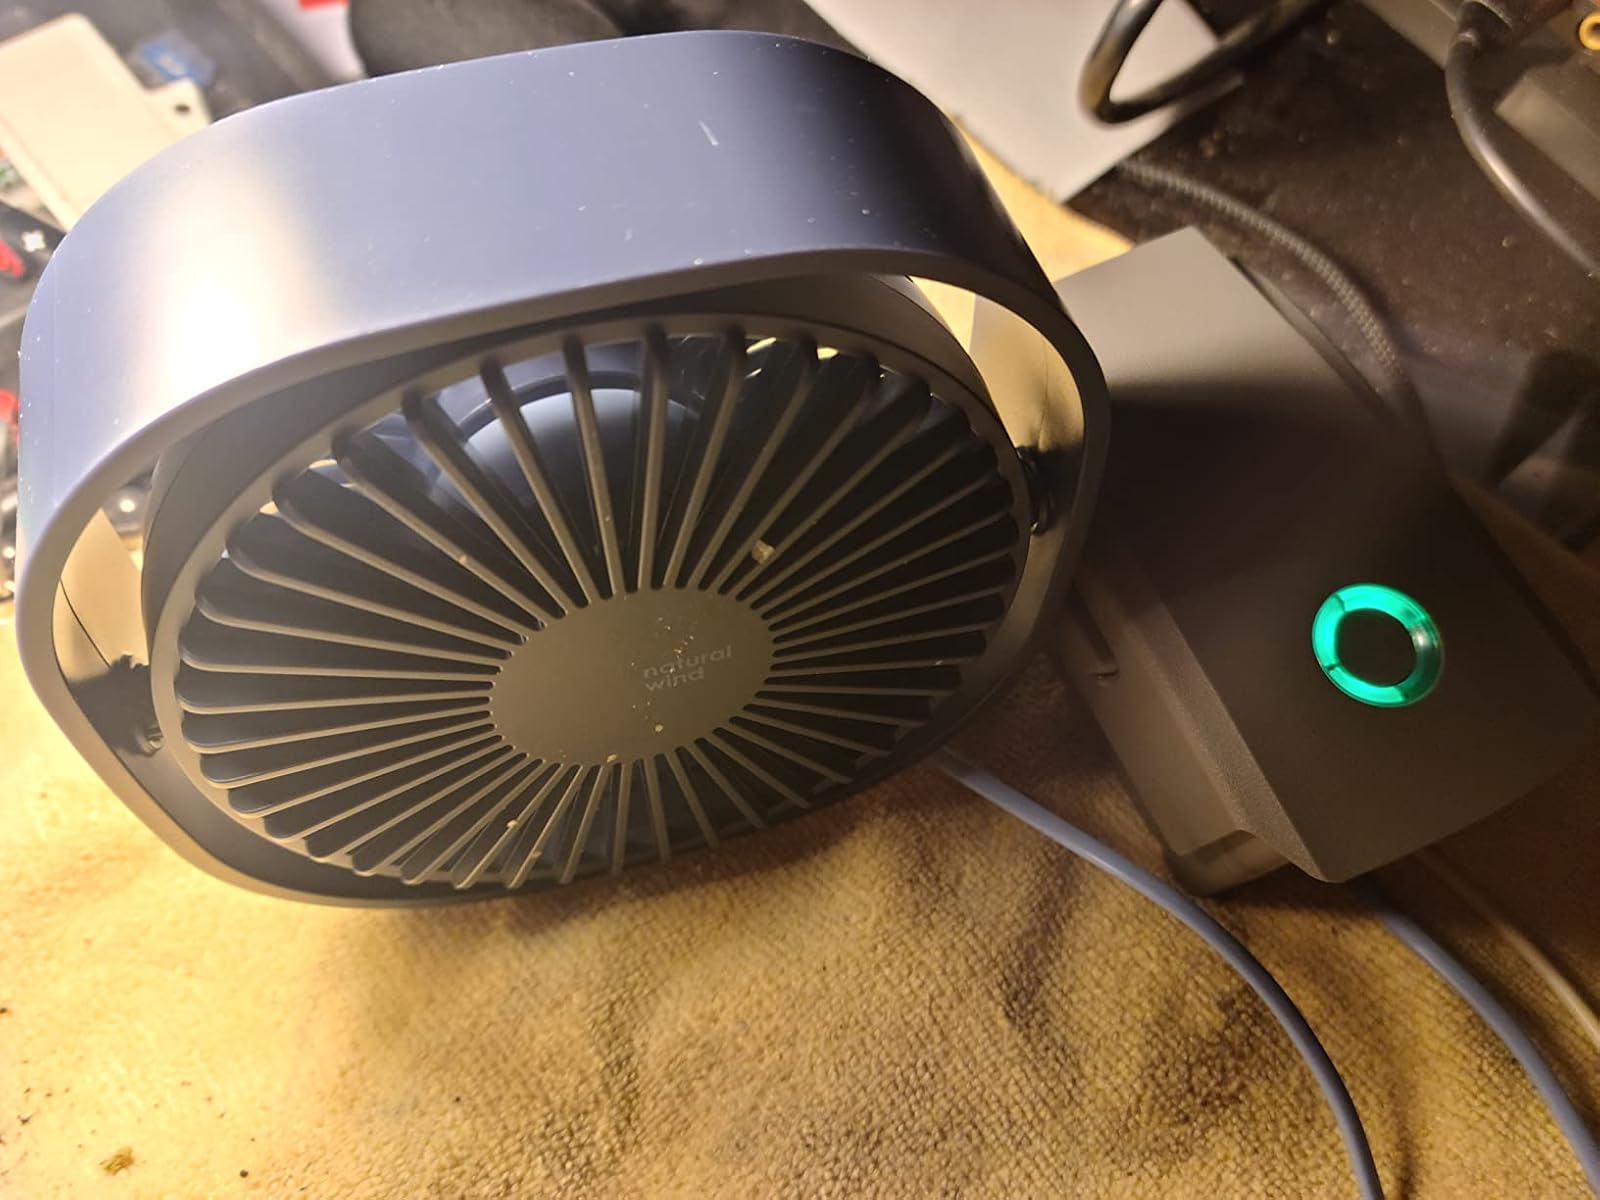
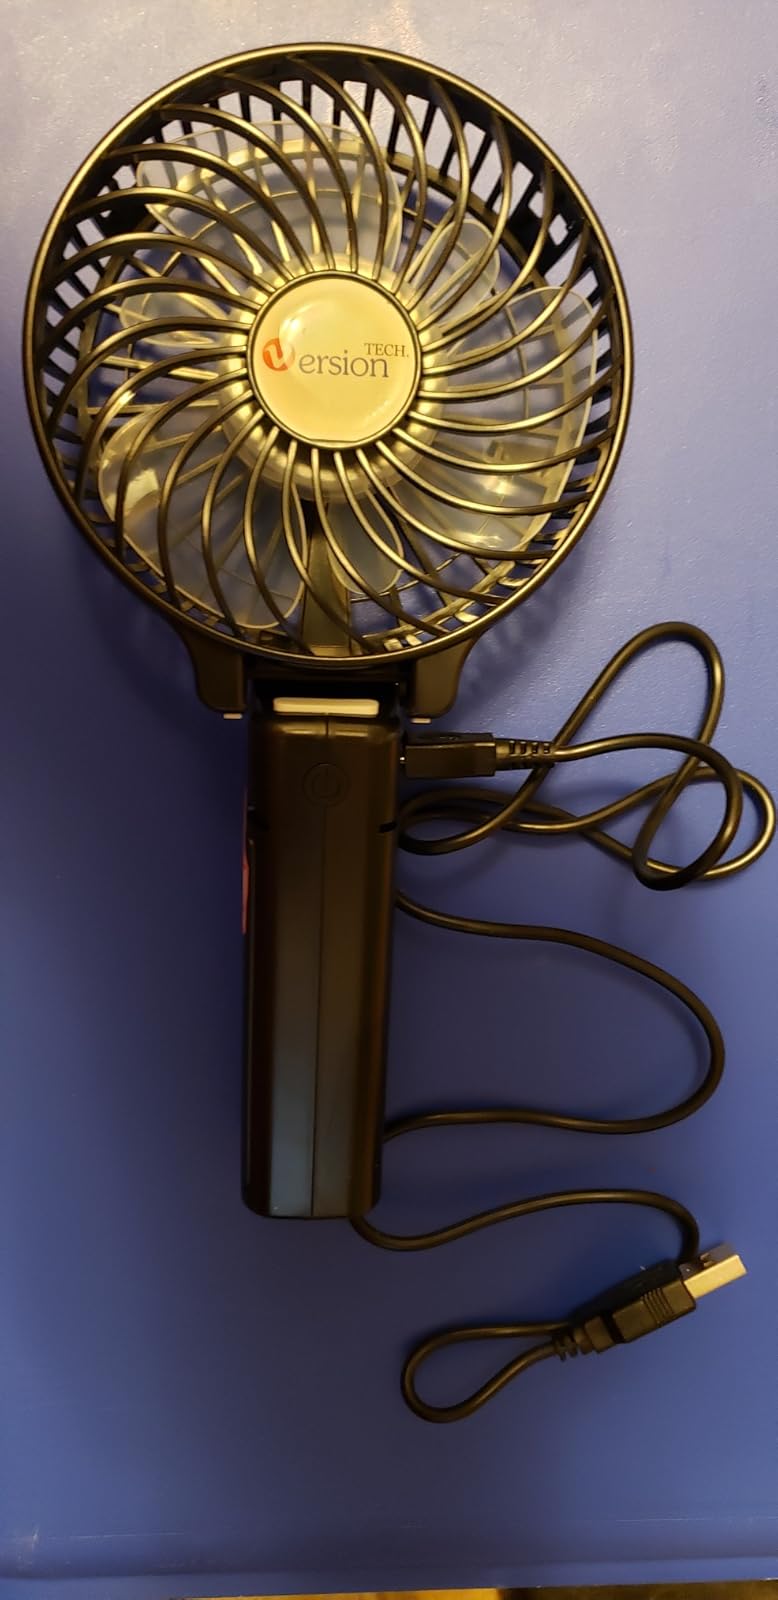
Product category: fan
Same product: no